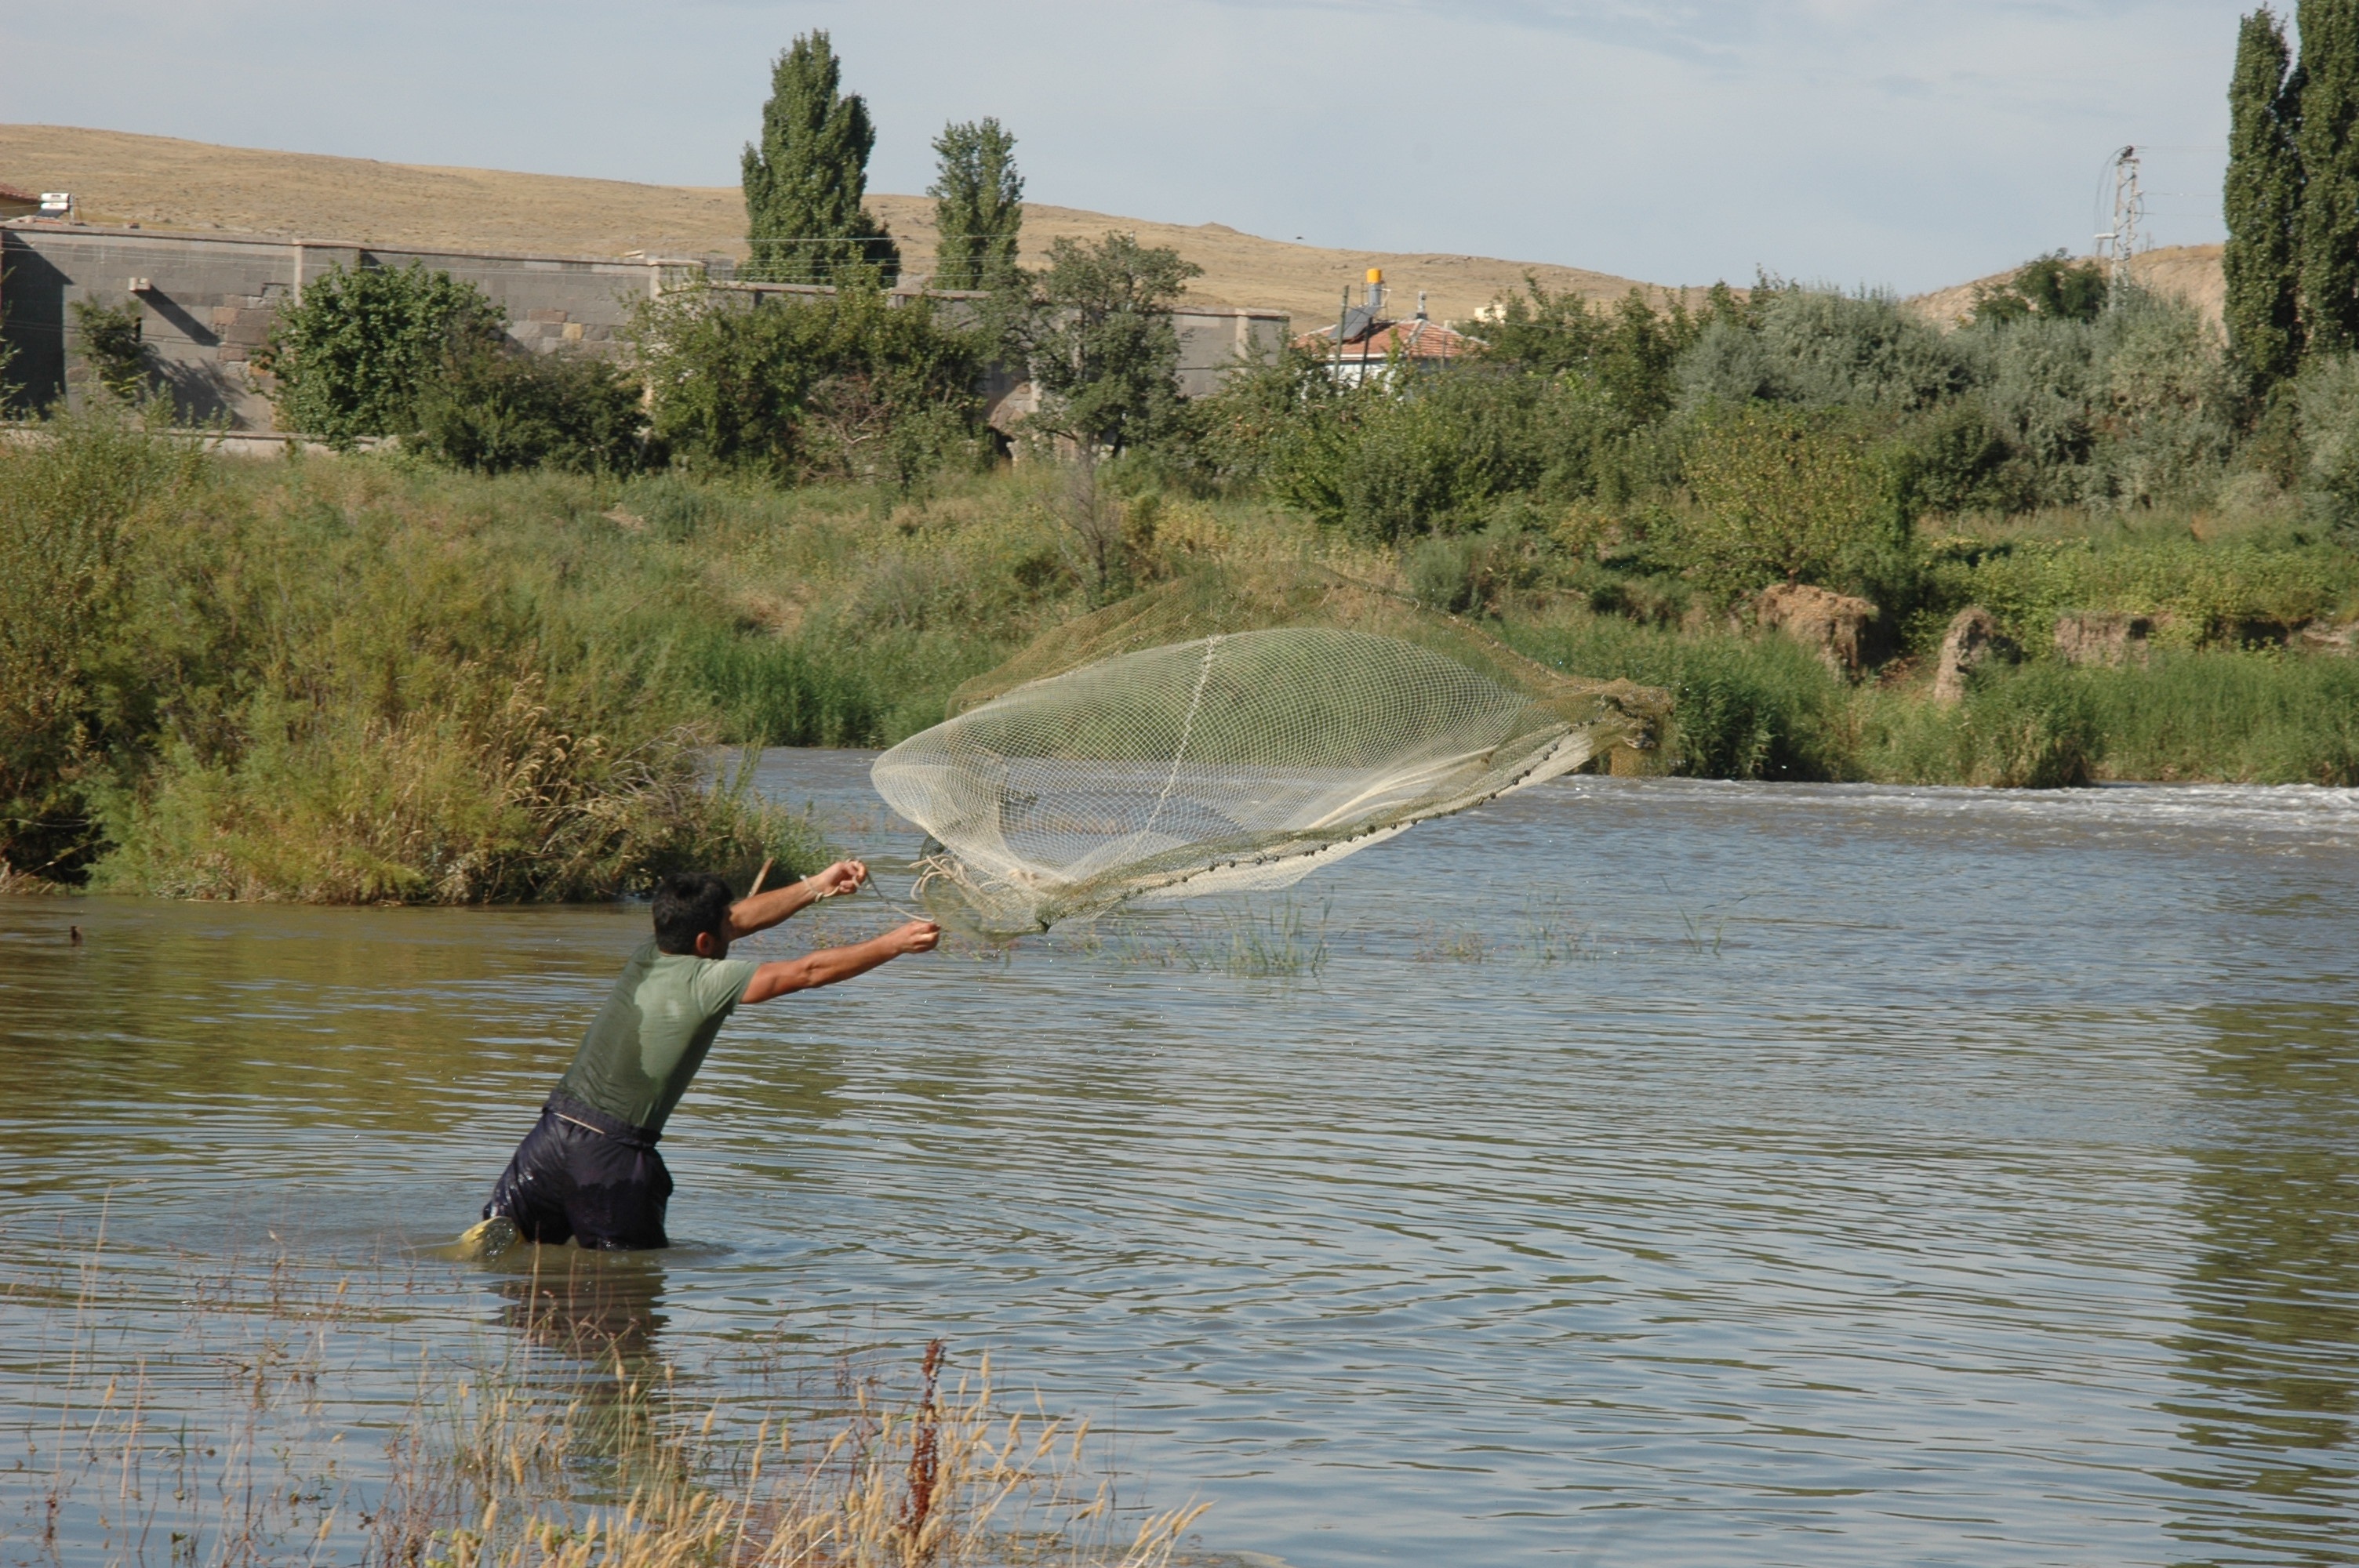
countryside, lake, river, recreation, pond, fishing, fisherman, reservoir, boating, waters, fishing net, fish pond, outdoor recreation, cast net, recreational fishing